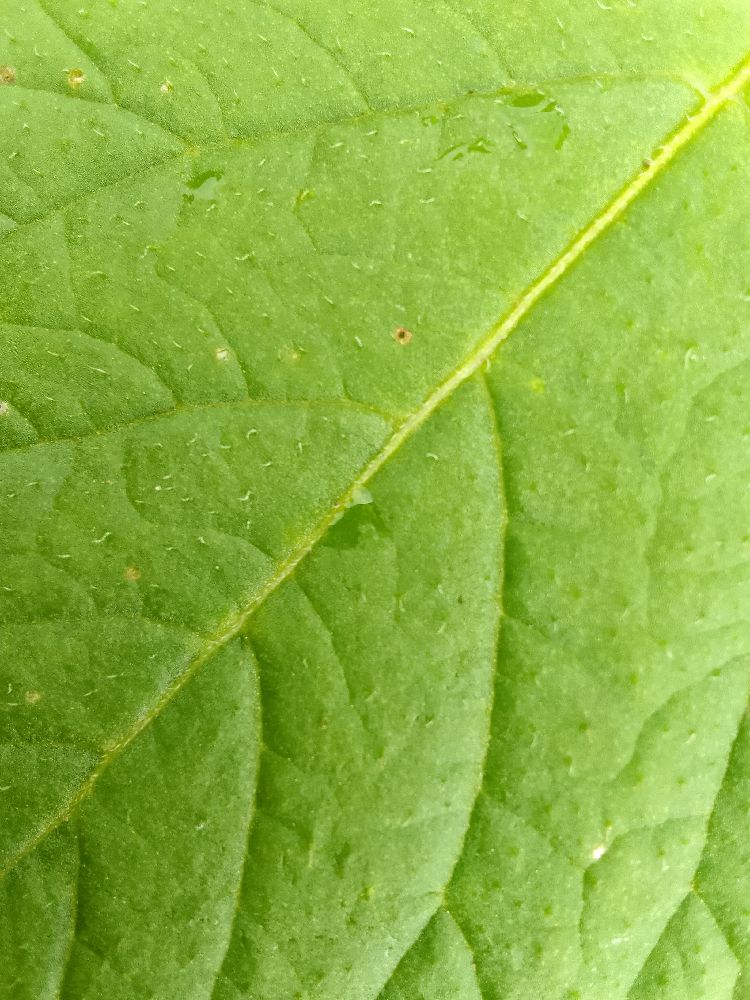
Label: Healthy